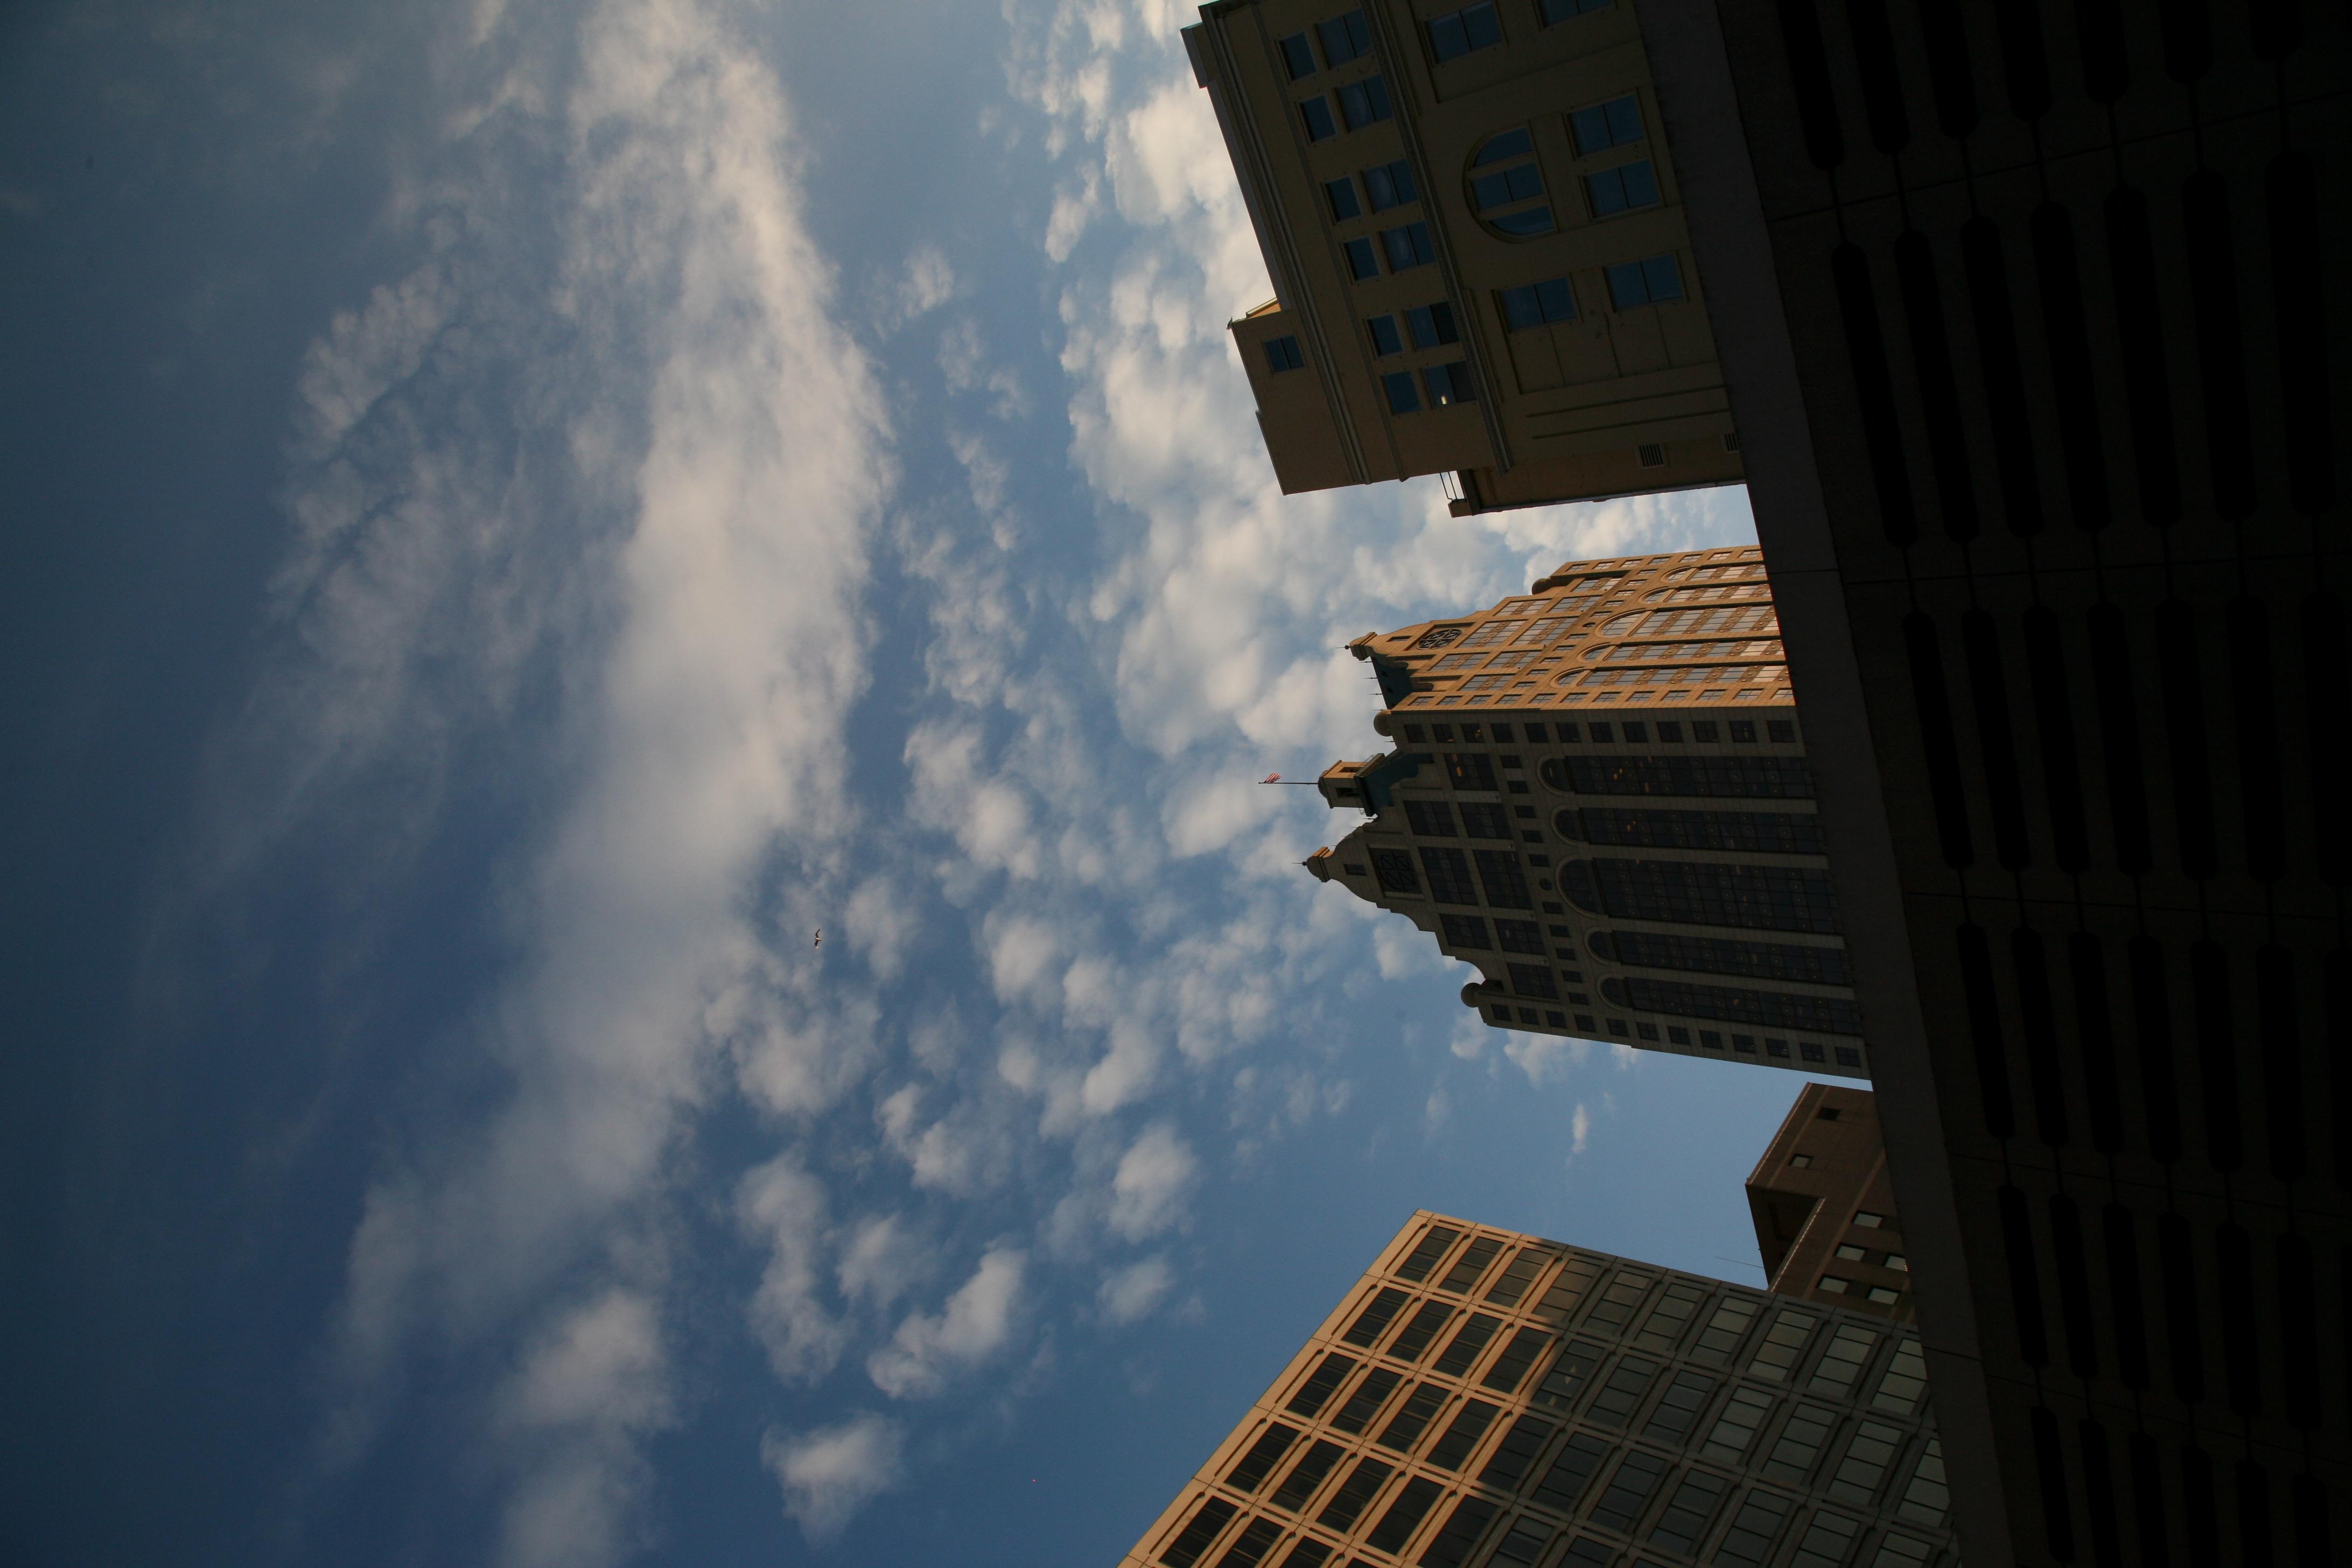
horizon, cloud, architecture, sky, sunset, skyline, sunlight, morning, city, skyscraper, train, cityscape, downtown, dusk, evening, reflection, landmark, factory, blue, tower block, hilton, buick, wisconsin, milwaukee, urban area, human settlement, atmosphere of earth